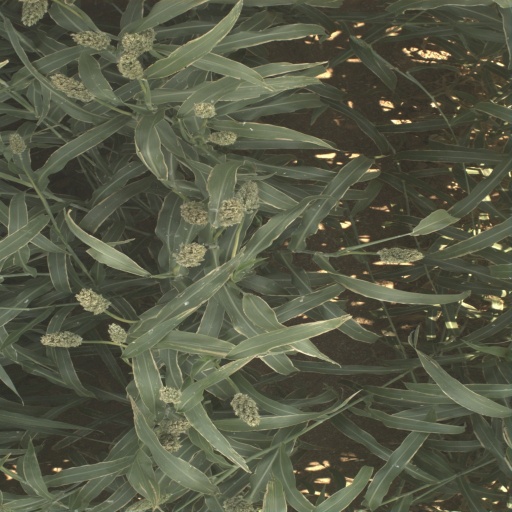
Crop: sorghum